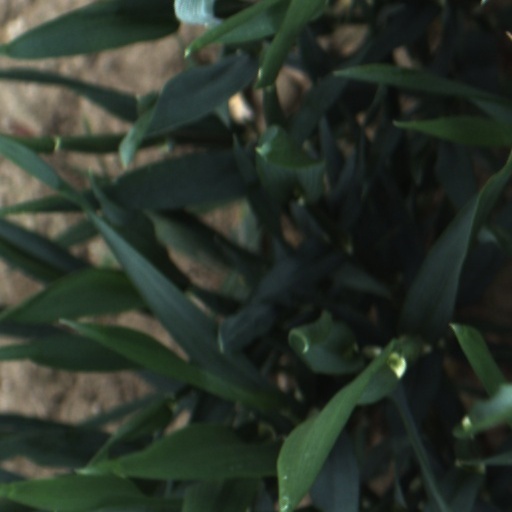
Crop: wheat